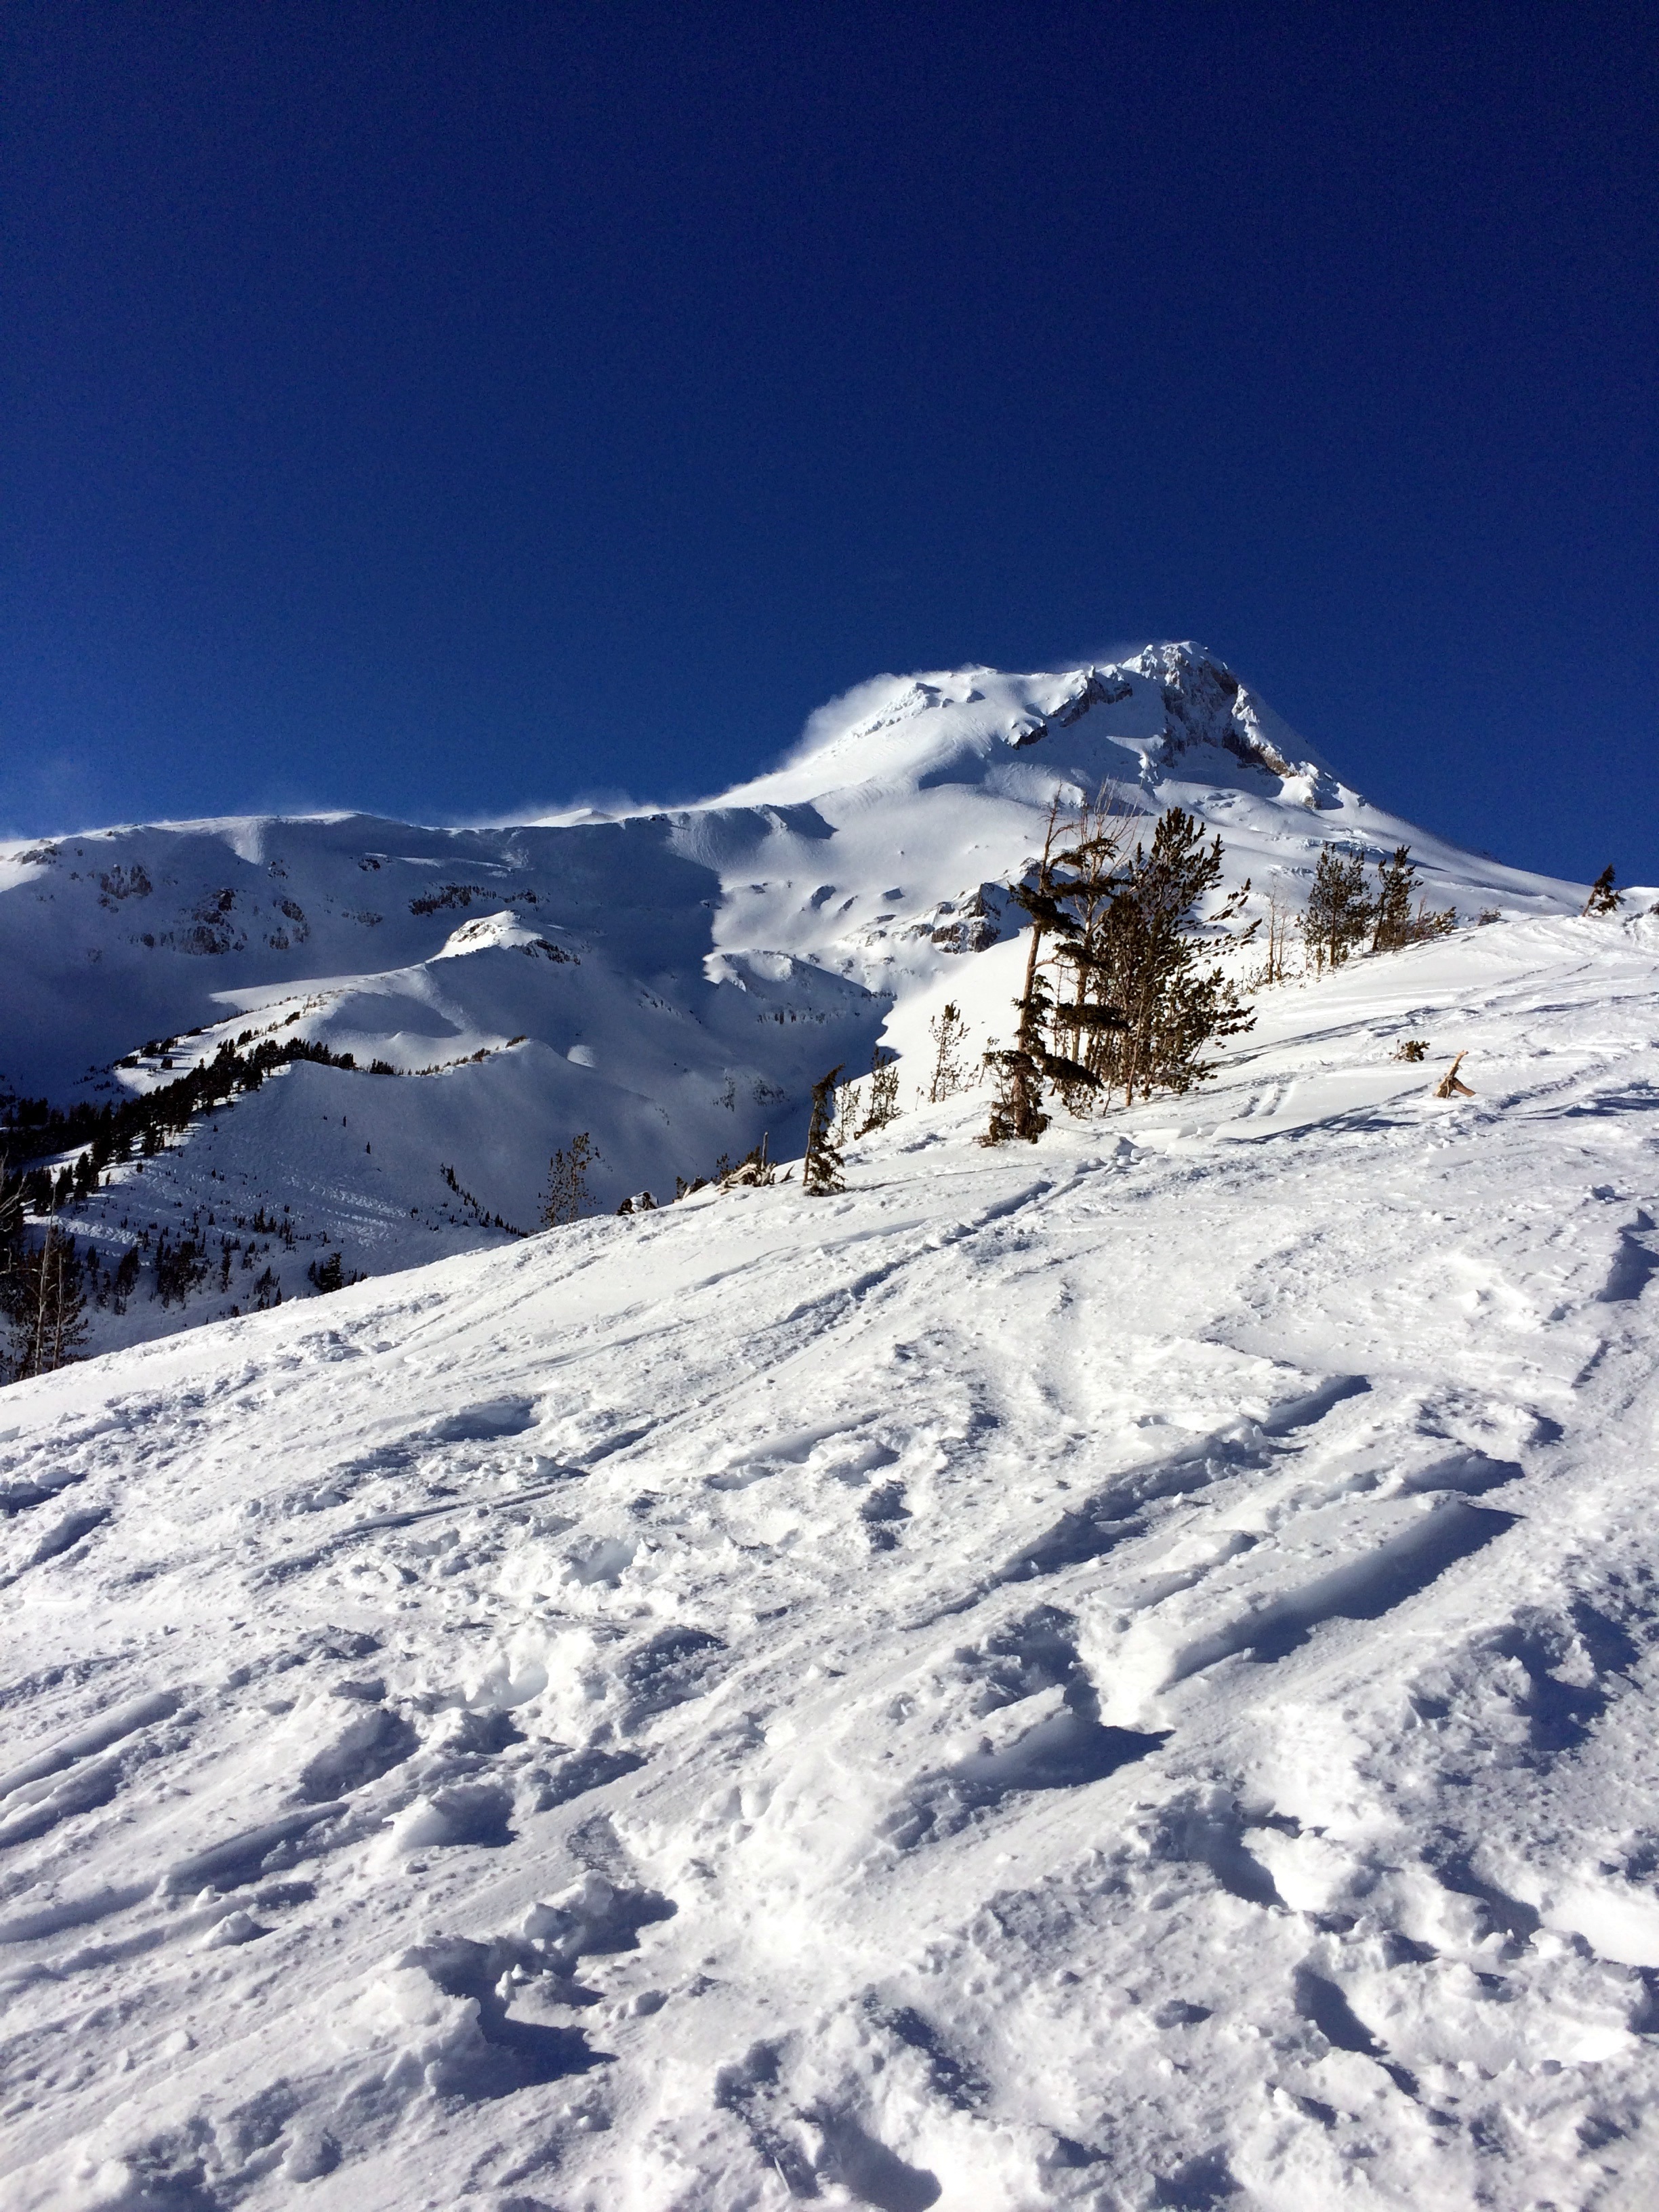
landscape, nature, outdoor, mountain, snow, winter, sky, adventure, peak, mountain range, weather, skiing, season, ridge, summit, snow mountain, hood, winter sport, northwest, mt, sports, mountains, alps, piste, oregon, ski touring, ski mountaineering, ski equipment, mountainous landforms, geological phenomenon